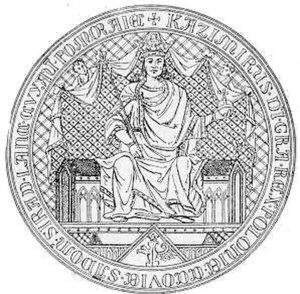
Cette page concerne l'année 1333 du calendrier julien.